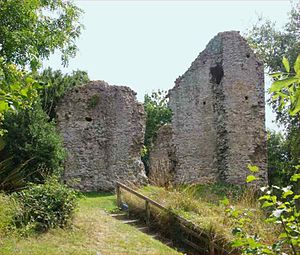
Sutton Valence Castle
Ruinerne af Sutton Valence Castle.
Sutton Valence Castle er et tidligere middelalderligt slot i landsbyen Sutton Valence i Kent, England, der i dag fremstår som en ruin.